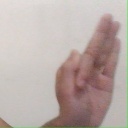
अक्षर: फ